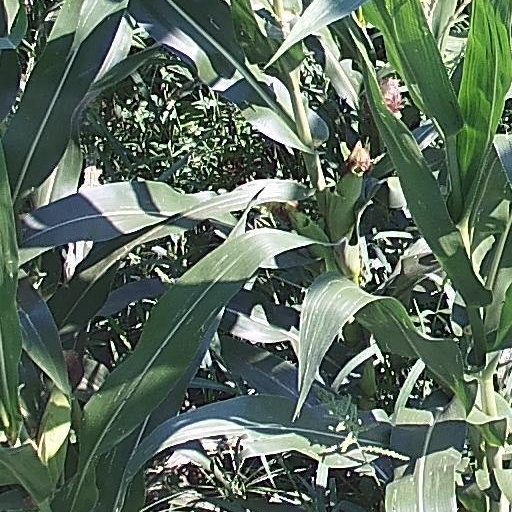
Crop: maize; corn